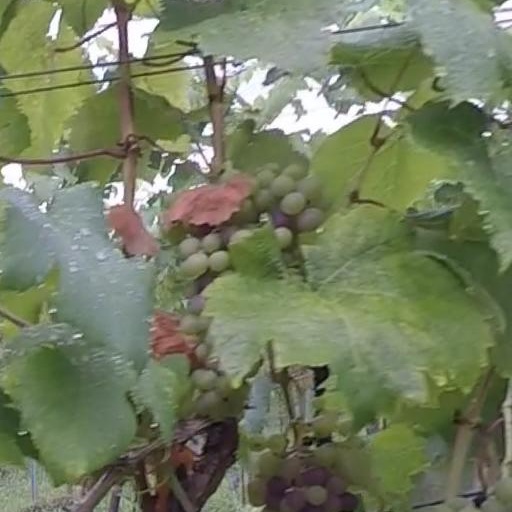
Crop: grape